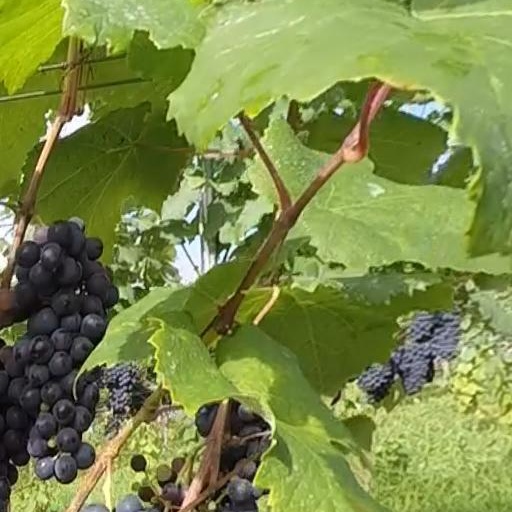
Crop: grape